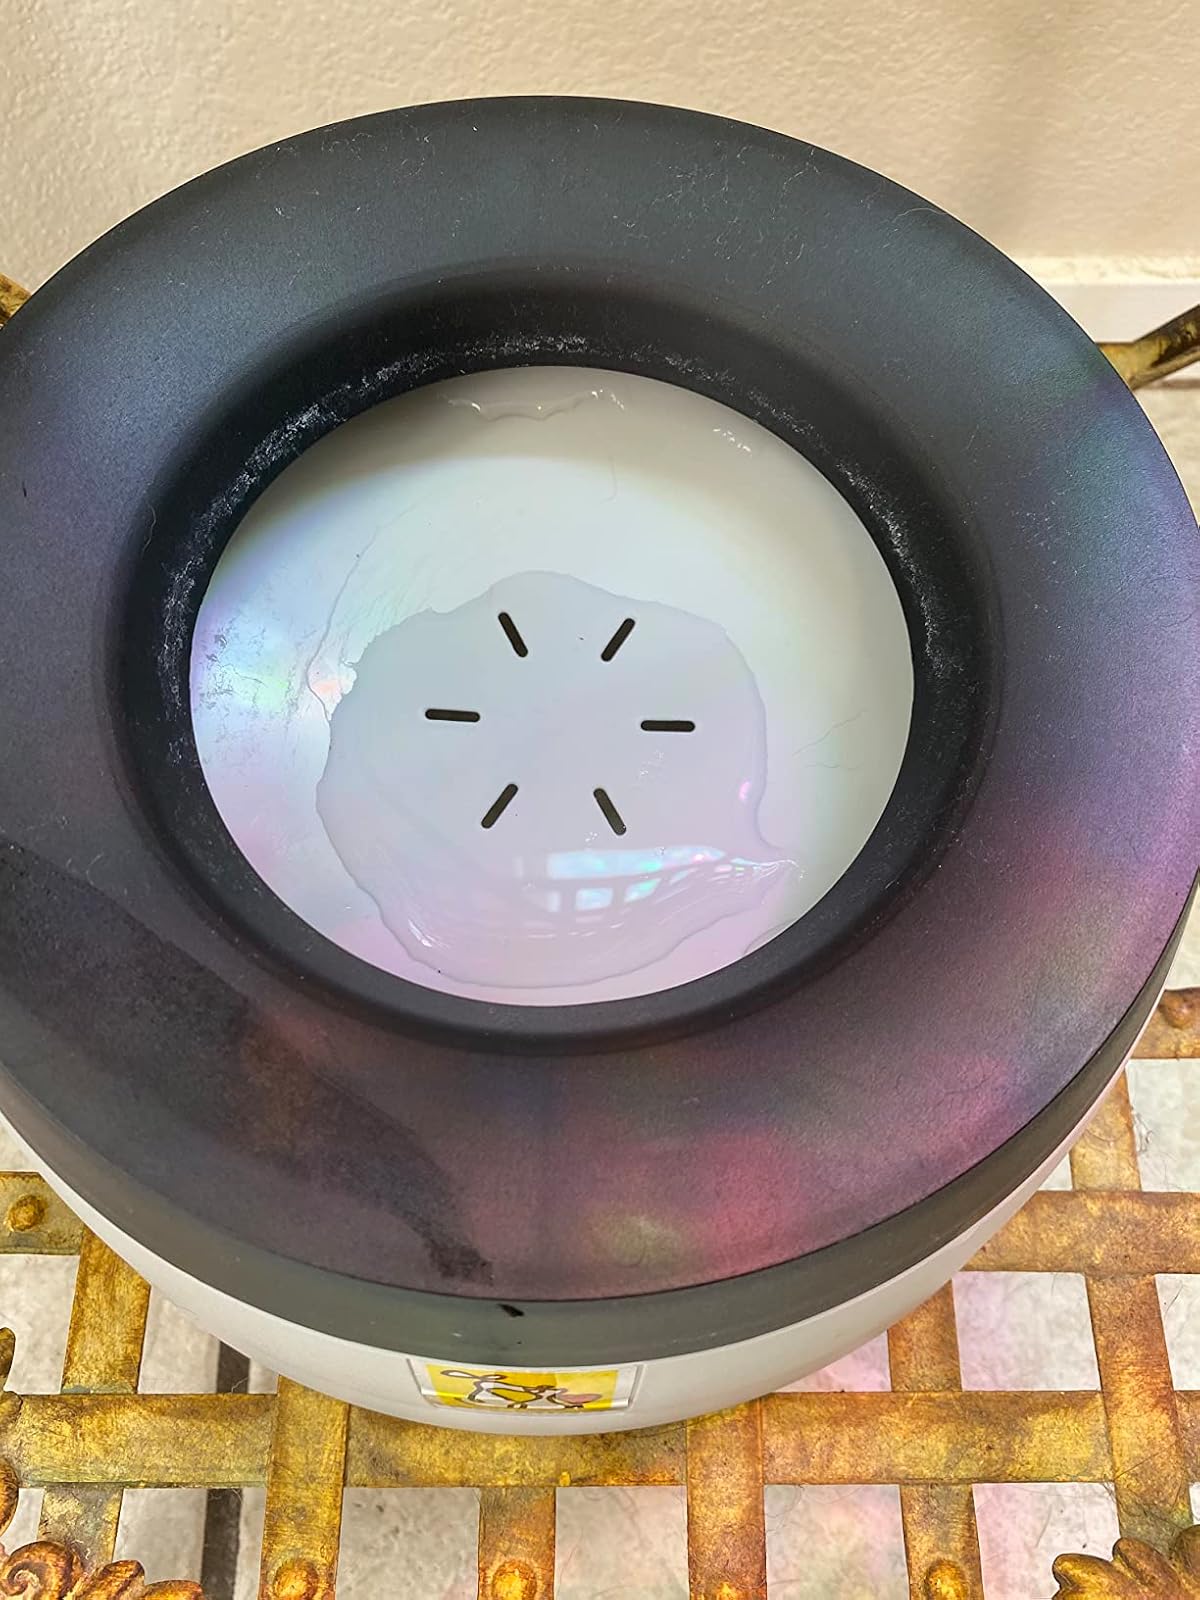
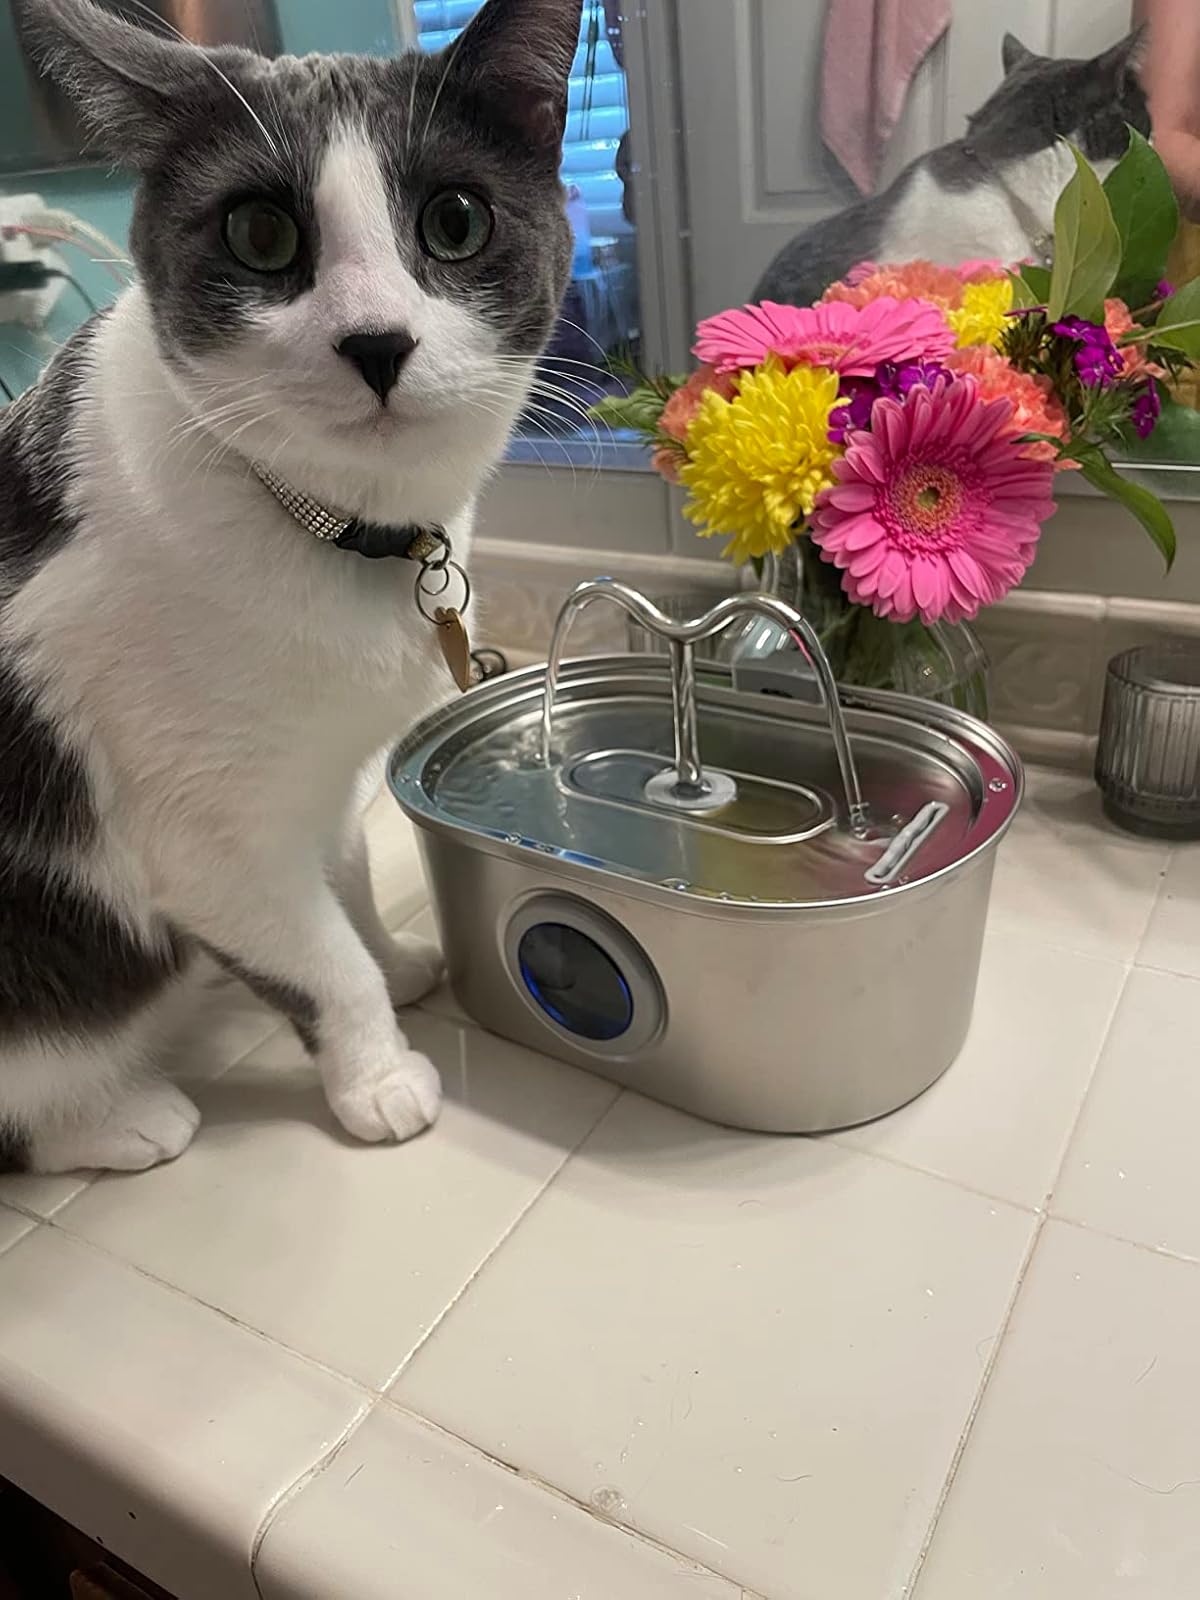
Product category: items_bowl
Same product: no